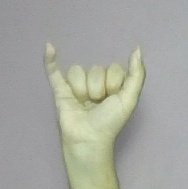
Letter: ya